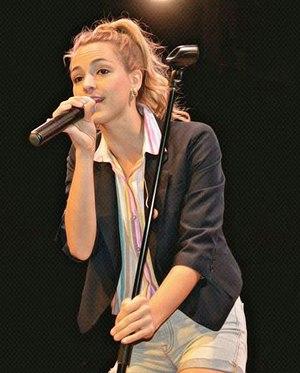
Katelyn Marie Tarver née le 2 novembre 1989 à Glennville, Géorgie, États-Unis est une chanteuse, compositrice et actrice américaine. Elle est connue pour son rôle de Jo Taylor dans la série Big Time Rush, de Natalie dans la série d'ABC, Super Hero Family et pour le rôle de Mercedes dans La Vie secrète d'une ado ordinaire.